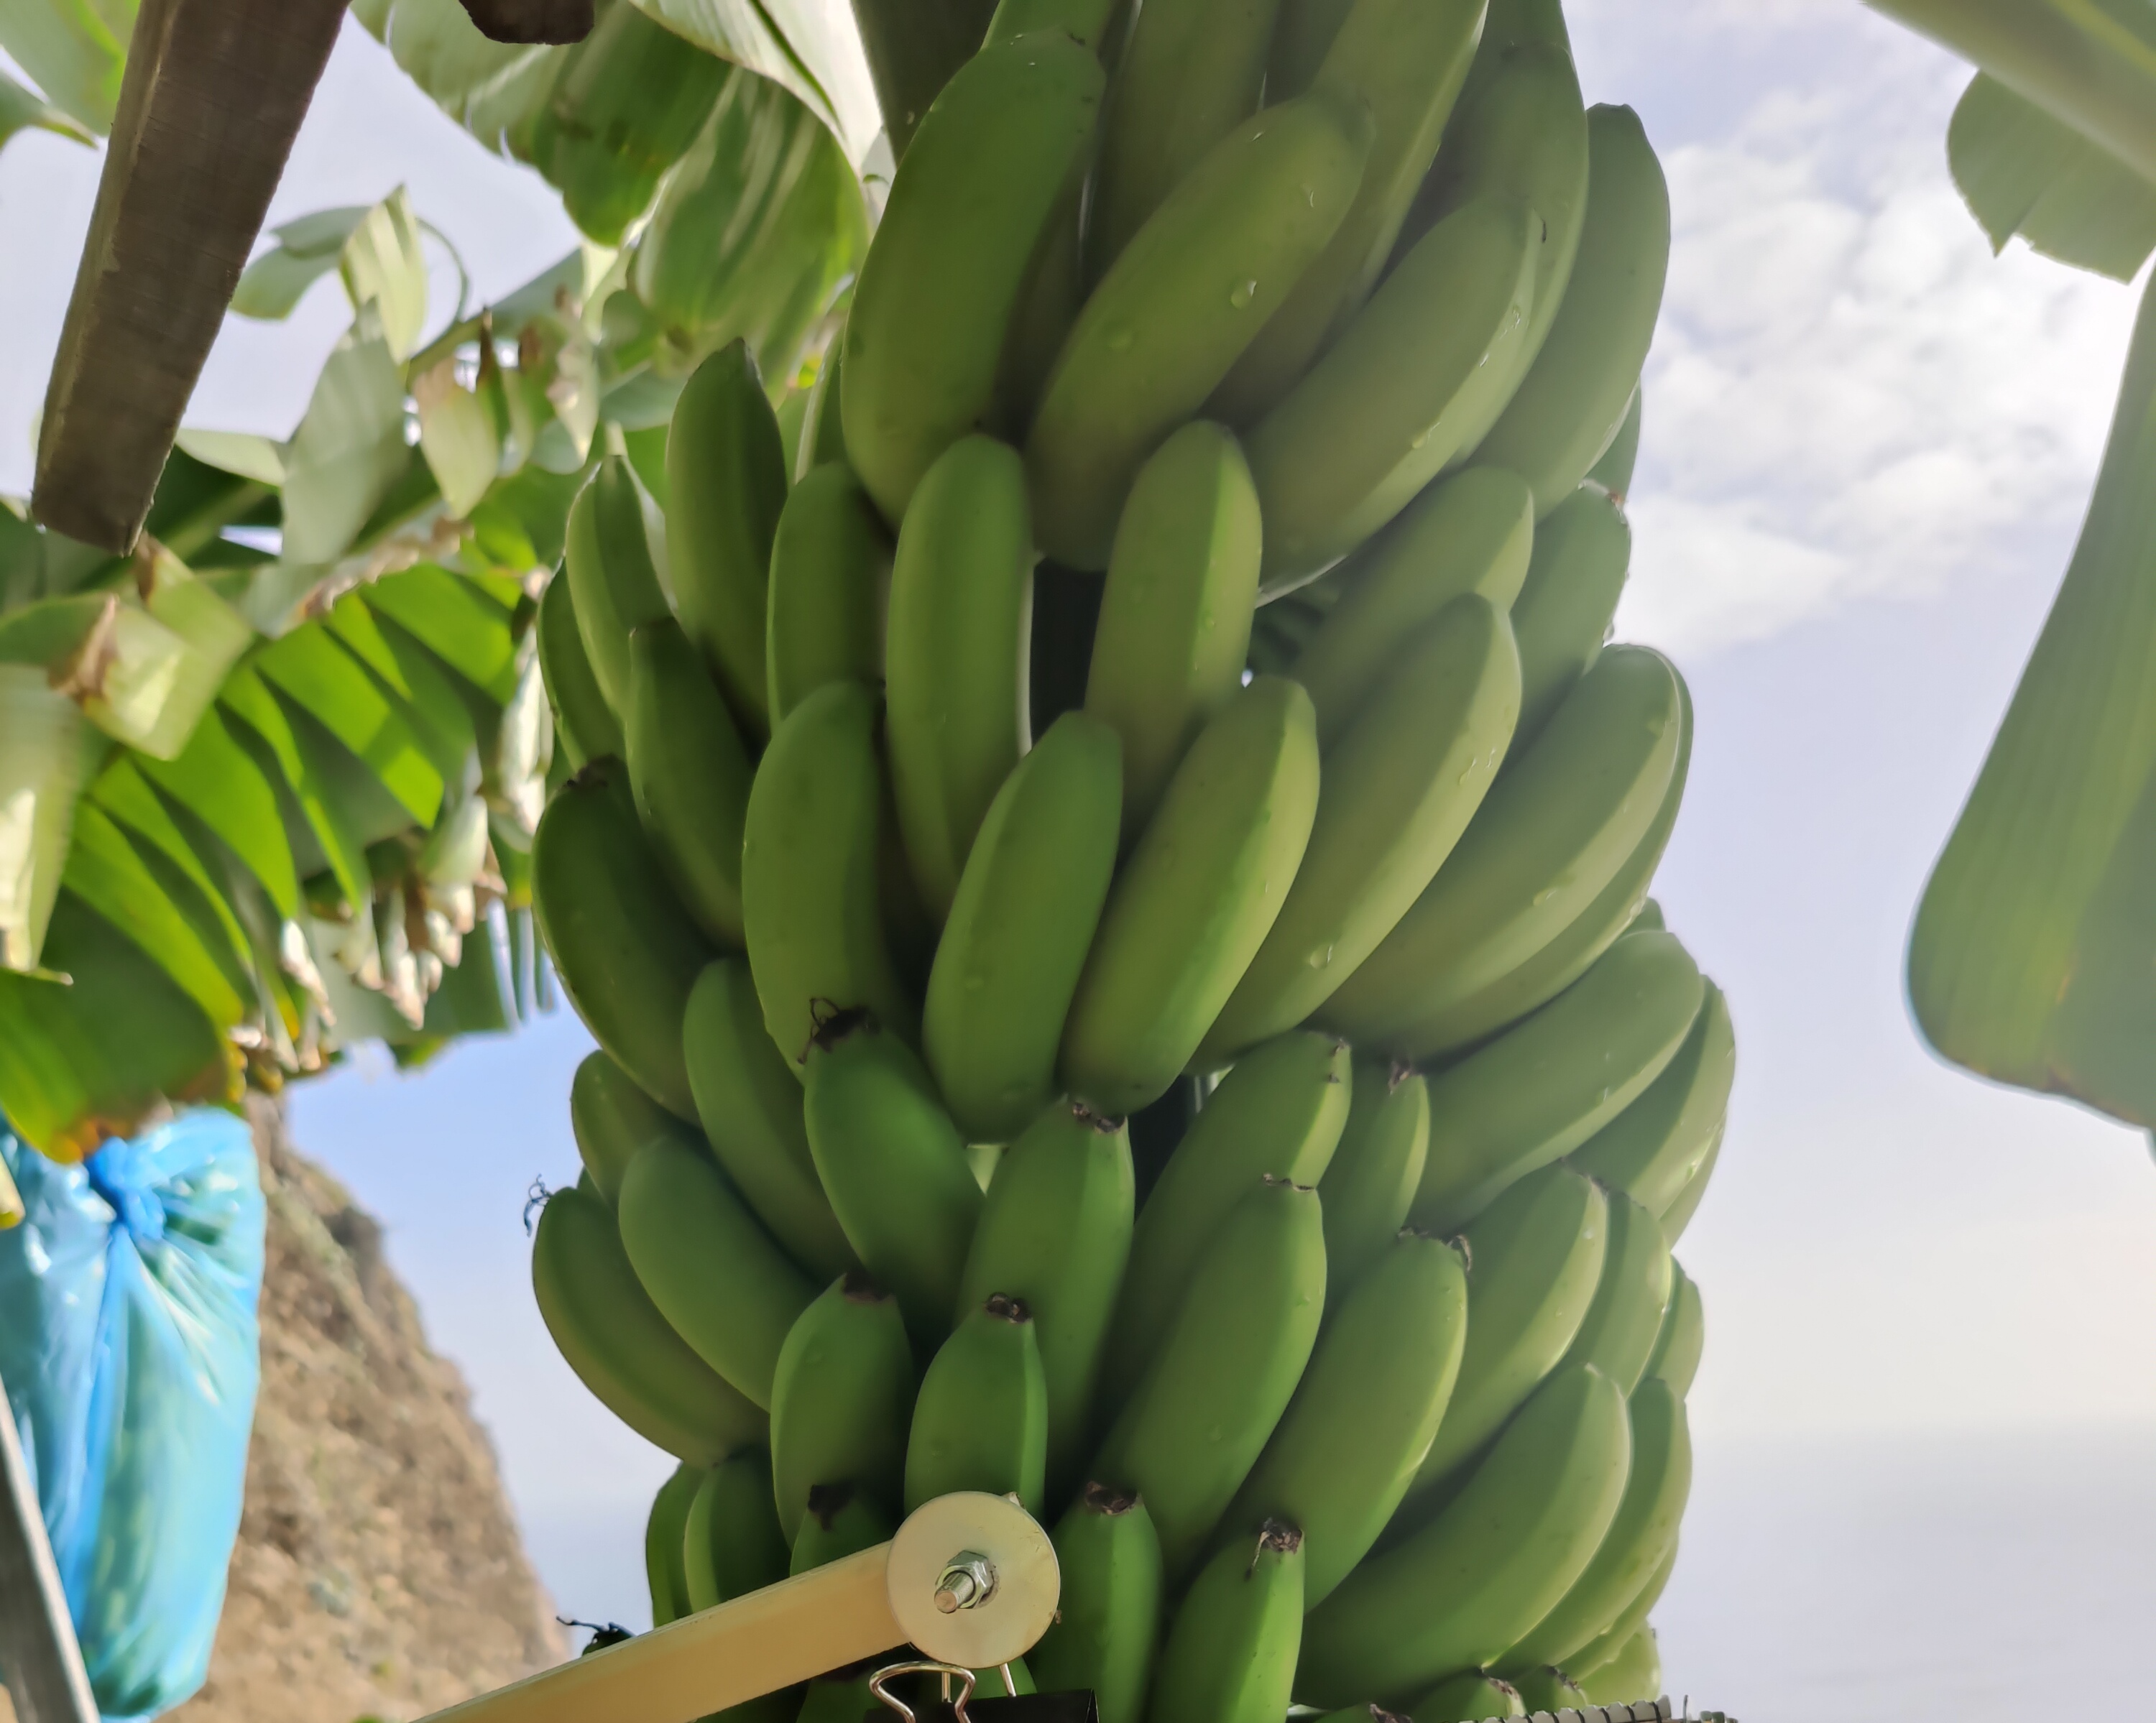
Label: Cut